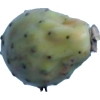
Label: cactus_fruit_green